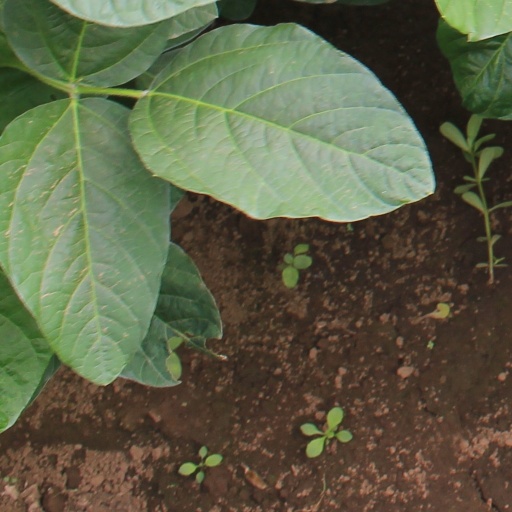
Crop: soybean